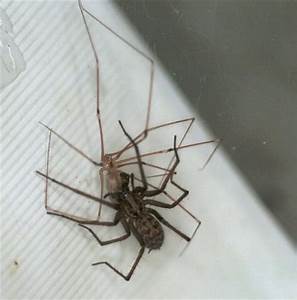
Label: spider